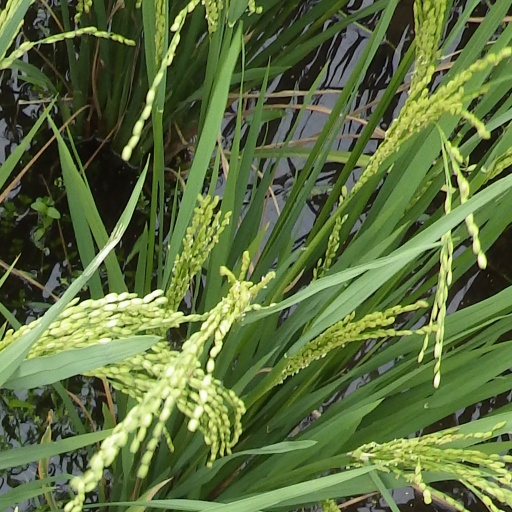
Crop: rice